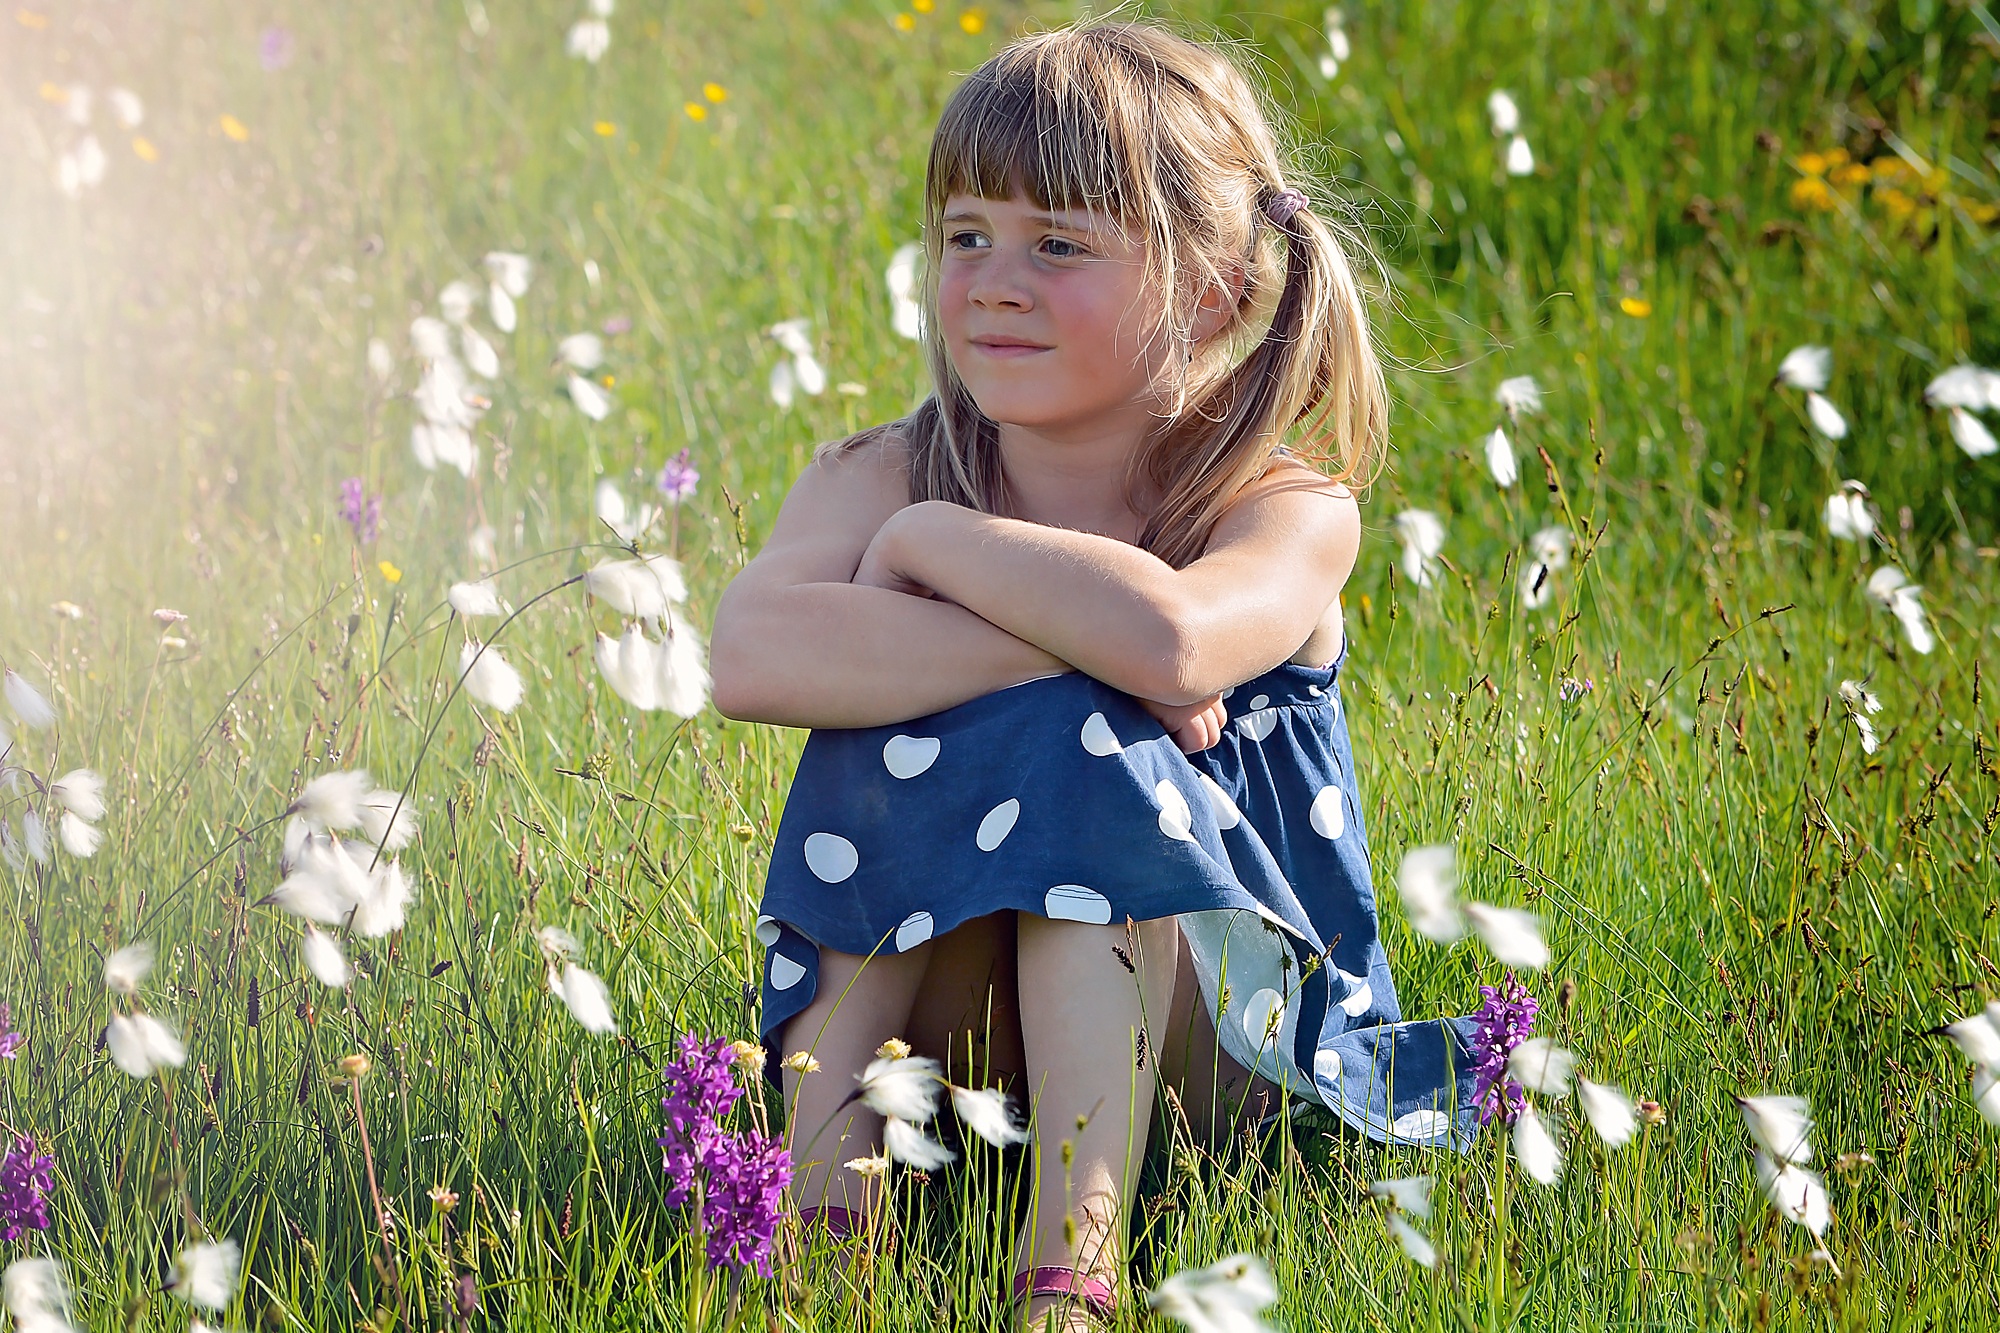
nature, grass, person, girl, lawn, photography, meadow, flower, portrait, spring, child, human, flowers, toddler, beauty, blond, photo shoot, land love, portrait photography